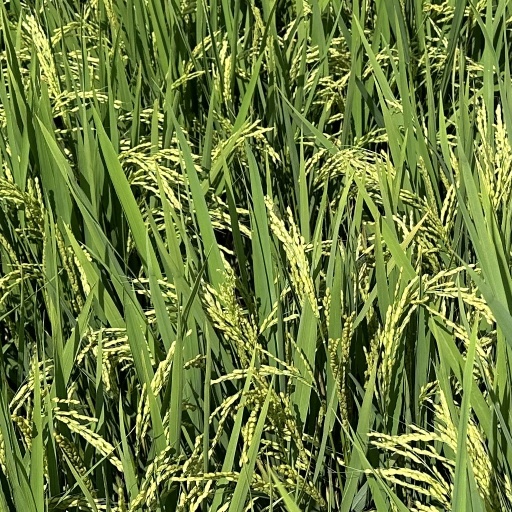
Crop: rice